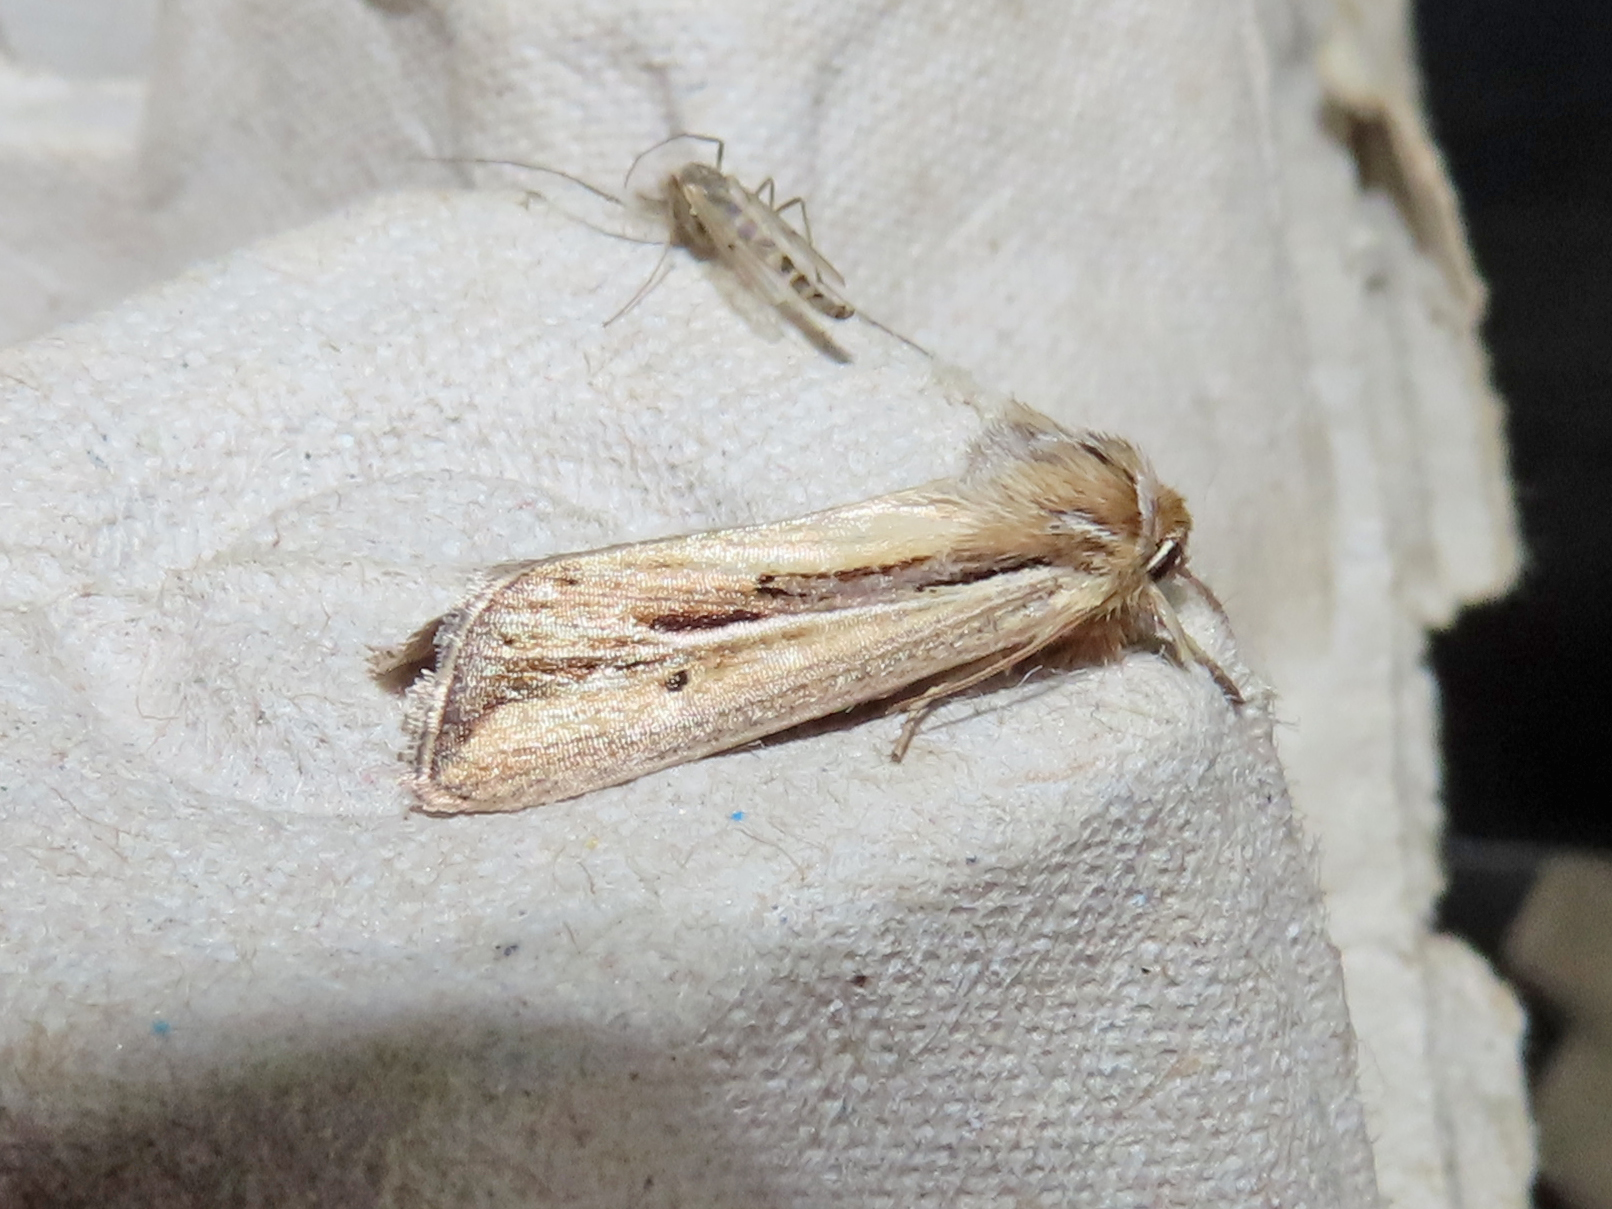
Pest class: wheathead_armyworm_Dargida_diffusa